Felipe Francischini

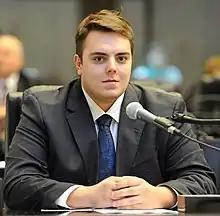
Francischini in June 2018

Luis Felipe Bonatto Francischini (born 2 October 1991) is a Brazilian politician and lawyer. He has spent his political career representing Paraná, having served as state representative in the lower house of the national legislature since 2019 and the state legislature from 2011 to 2019.